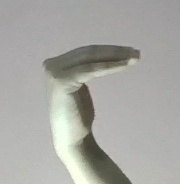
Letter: haa